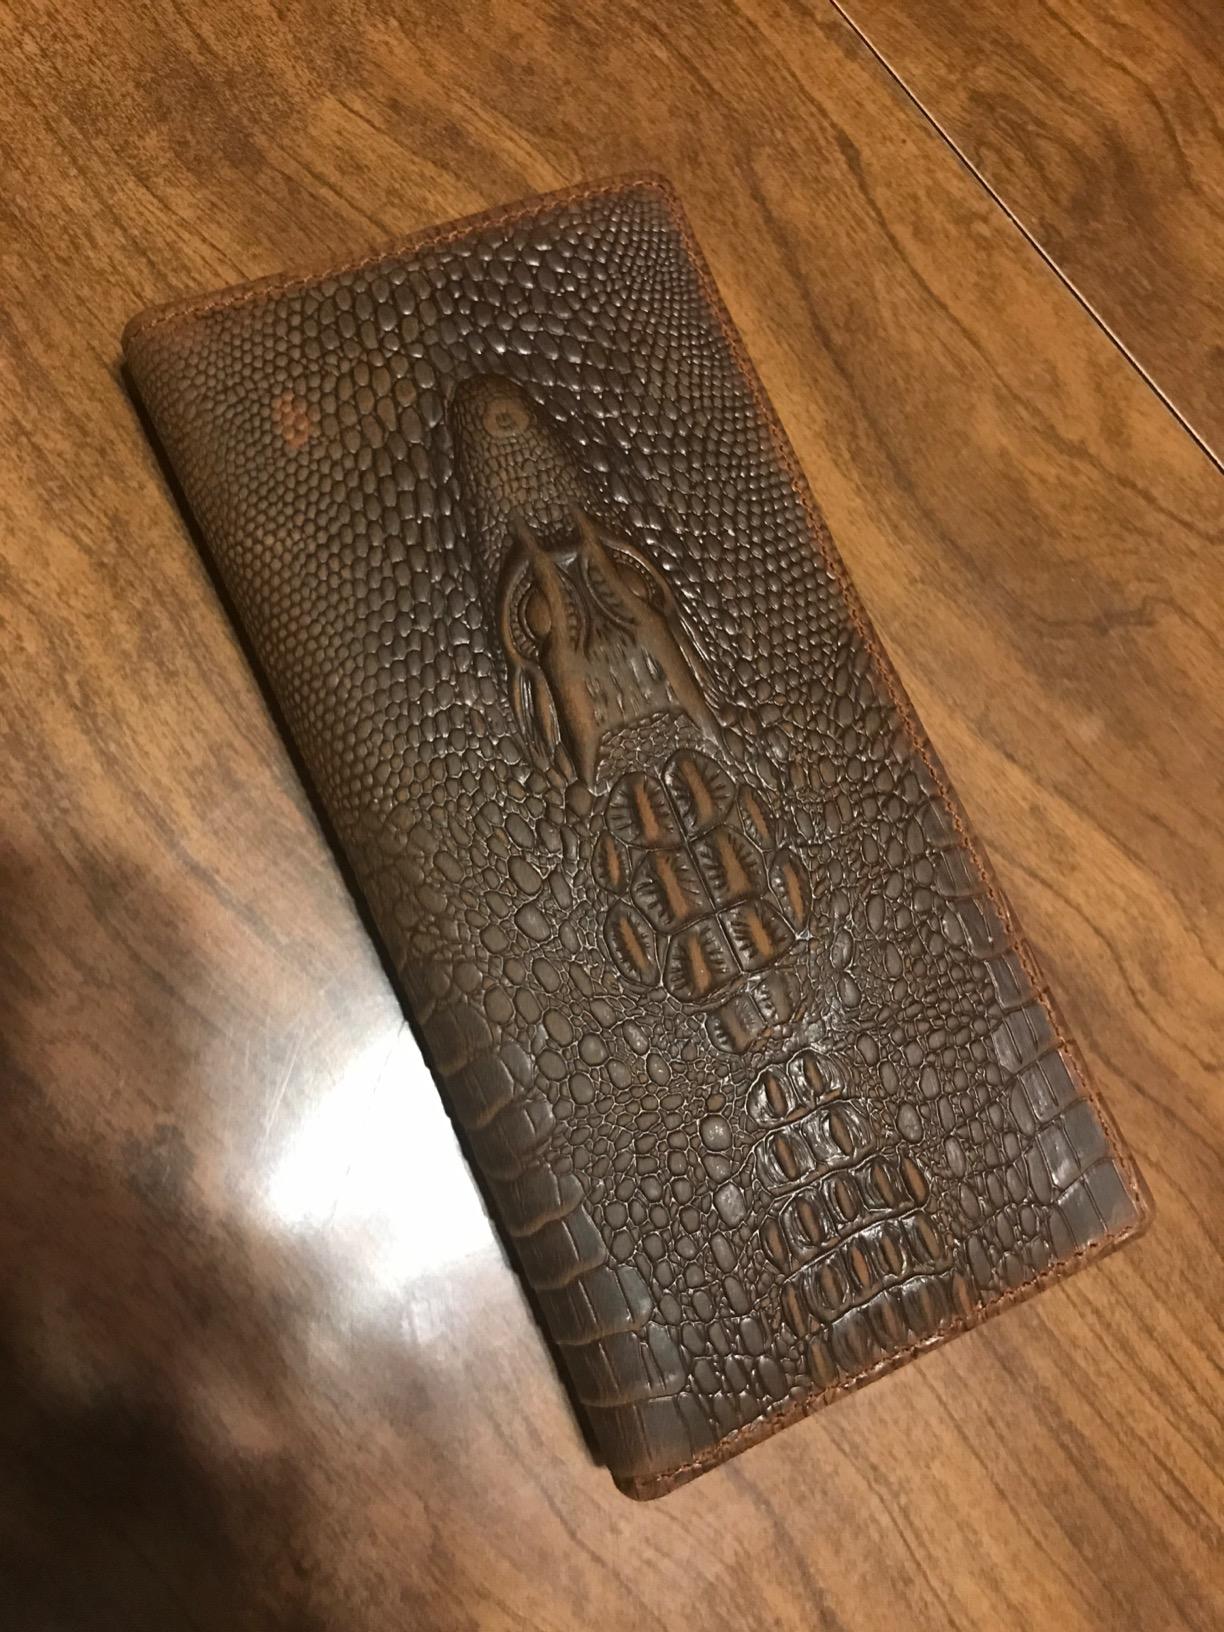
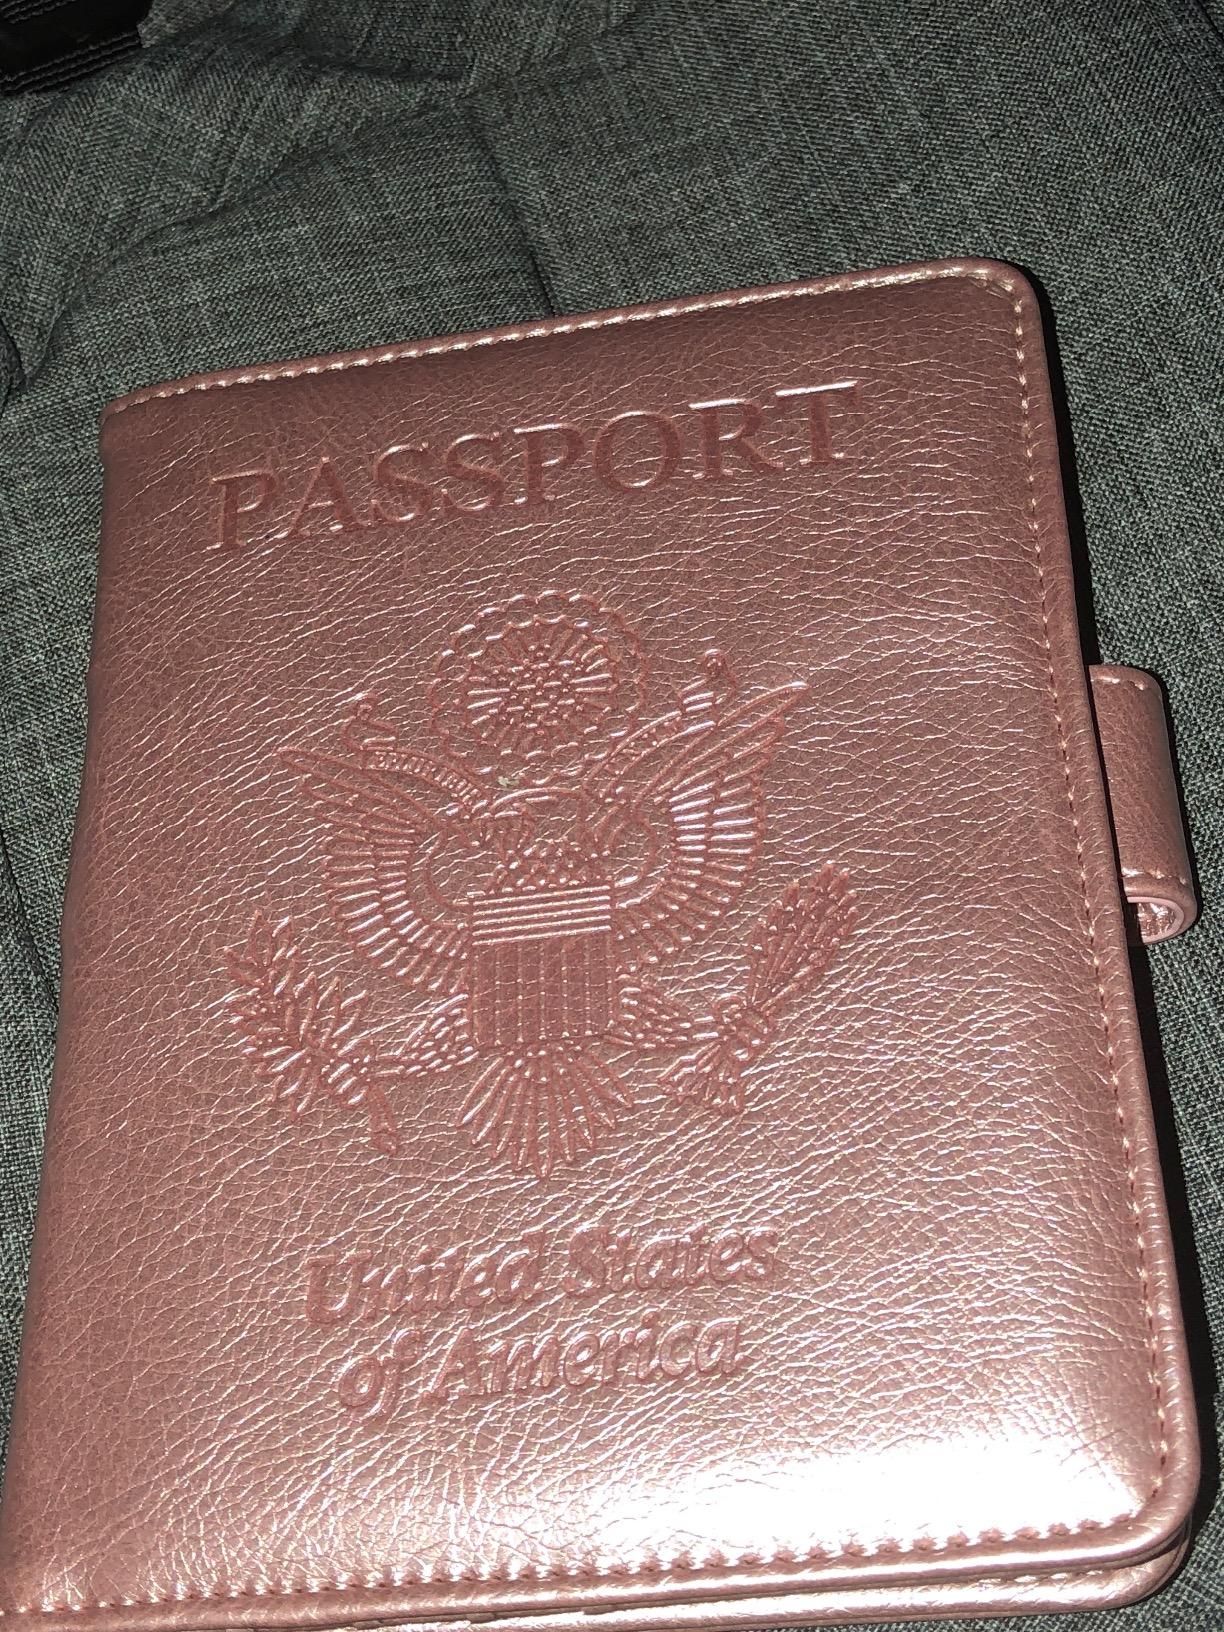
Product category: accessories_wallet
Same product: no